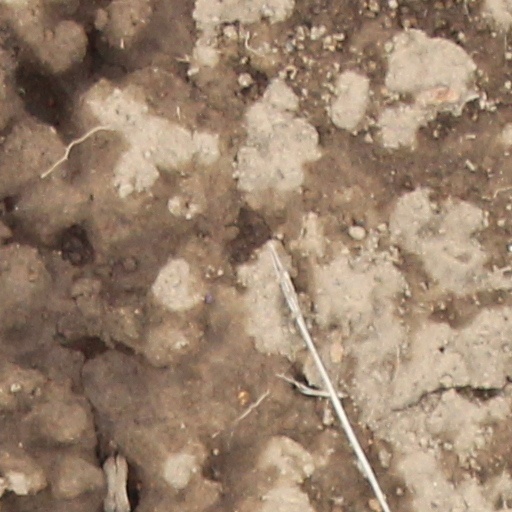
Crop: wheat